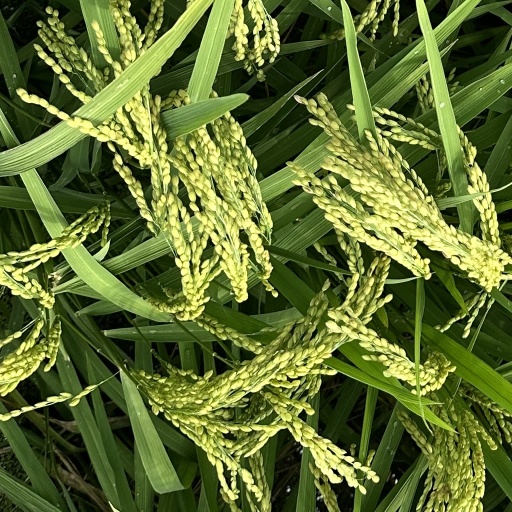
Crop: rice